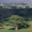
Label: oak_tree